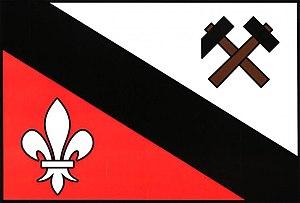
Louňová est une commune du district de Plzeň-Sud, dans la région de Plzeň, en République tchèque. Sa population s'élevait à 100 habitants en 2018.